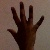
The image shows a hand gesture representing the number 5 in Indian Sign Language.